Forssa

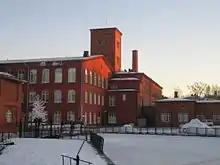
Spinning mill buildings on the shore of Kuhalankoski. The HAMK Häme University of Applied Sciences has its premises in these buildings.

There are 110 parks in Forssa, with a combined area of 303 hectares. Some of the most notable parks include: